Pahlen

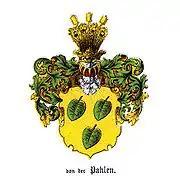
Original arms of the family

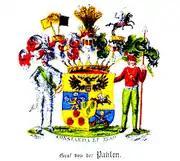
Comital arms of the family

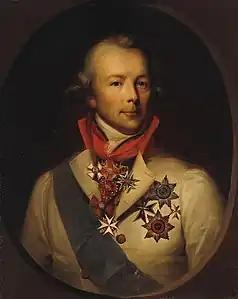
Count Peter Ludwig von der Pahlen

The House of Pahlen (Palen) is an old German, Estonian, Russian, Lithuanian, Swedish and Baltic German noble family of Pomeranian origin.